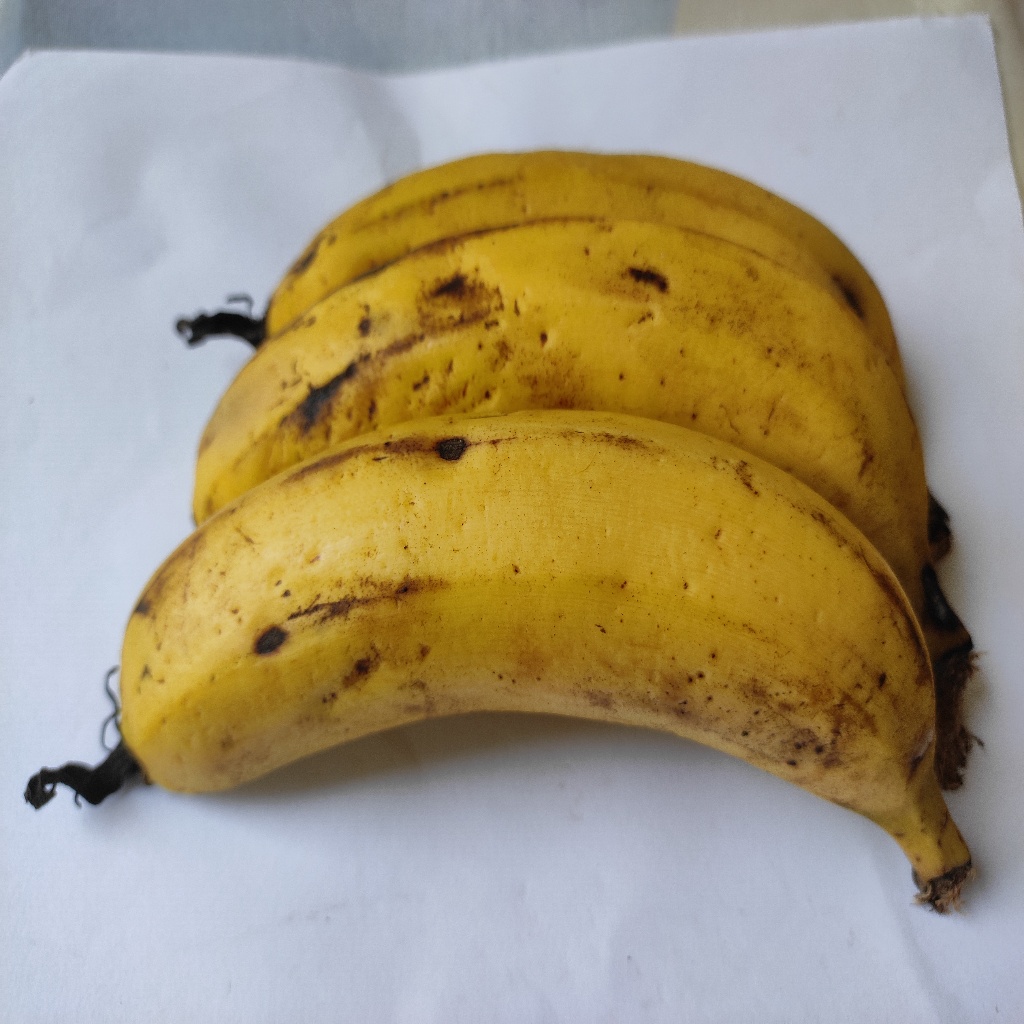
Crop: banana
Quality class: Class_A